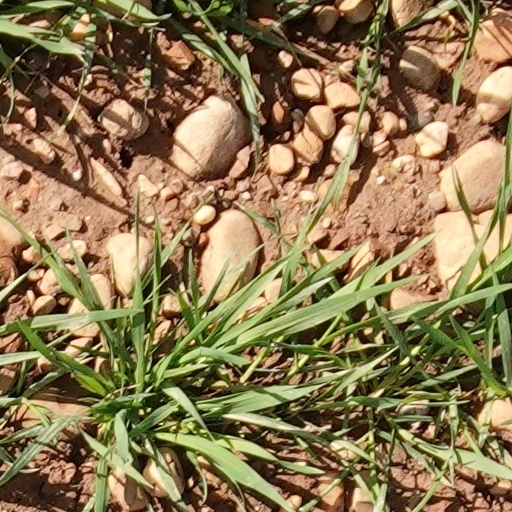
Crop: wheat